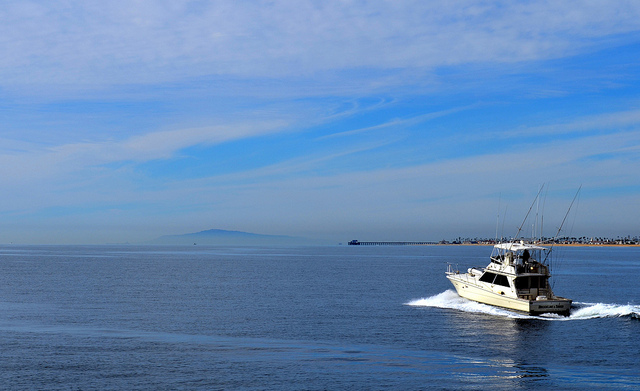
A boat traveling in the middle of the ocean.

A small deep sea boat riding out into the ocean.

A few people on a fishing boat headed out to sea.

A boat in the ocean taking off at a high speed.

a boat speeding across the water on a cloudy day